DNN (software)

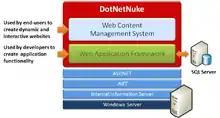
DNN uses a three-tier architecture model.

DotNetNuke uses a three-tier architecture model with a core framework providing support to the extensible modular structure.